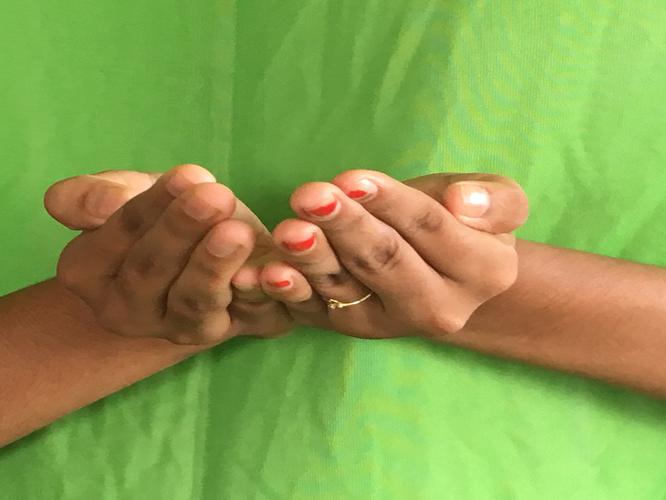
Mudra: Pushpaputa
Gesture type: double_hand